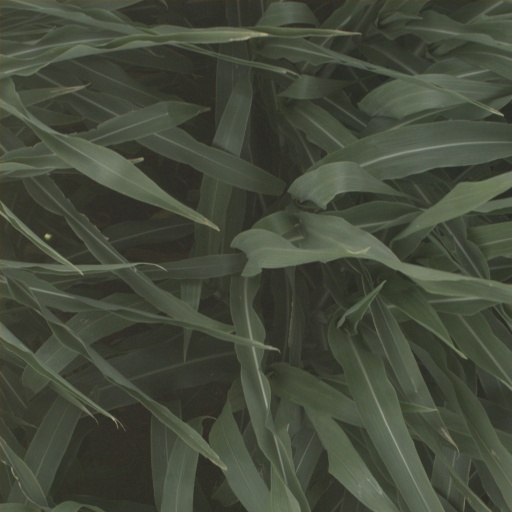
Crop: sorghum